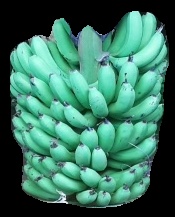
Variety: pachbale
Grade: grade1